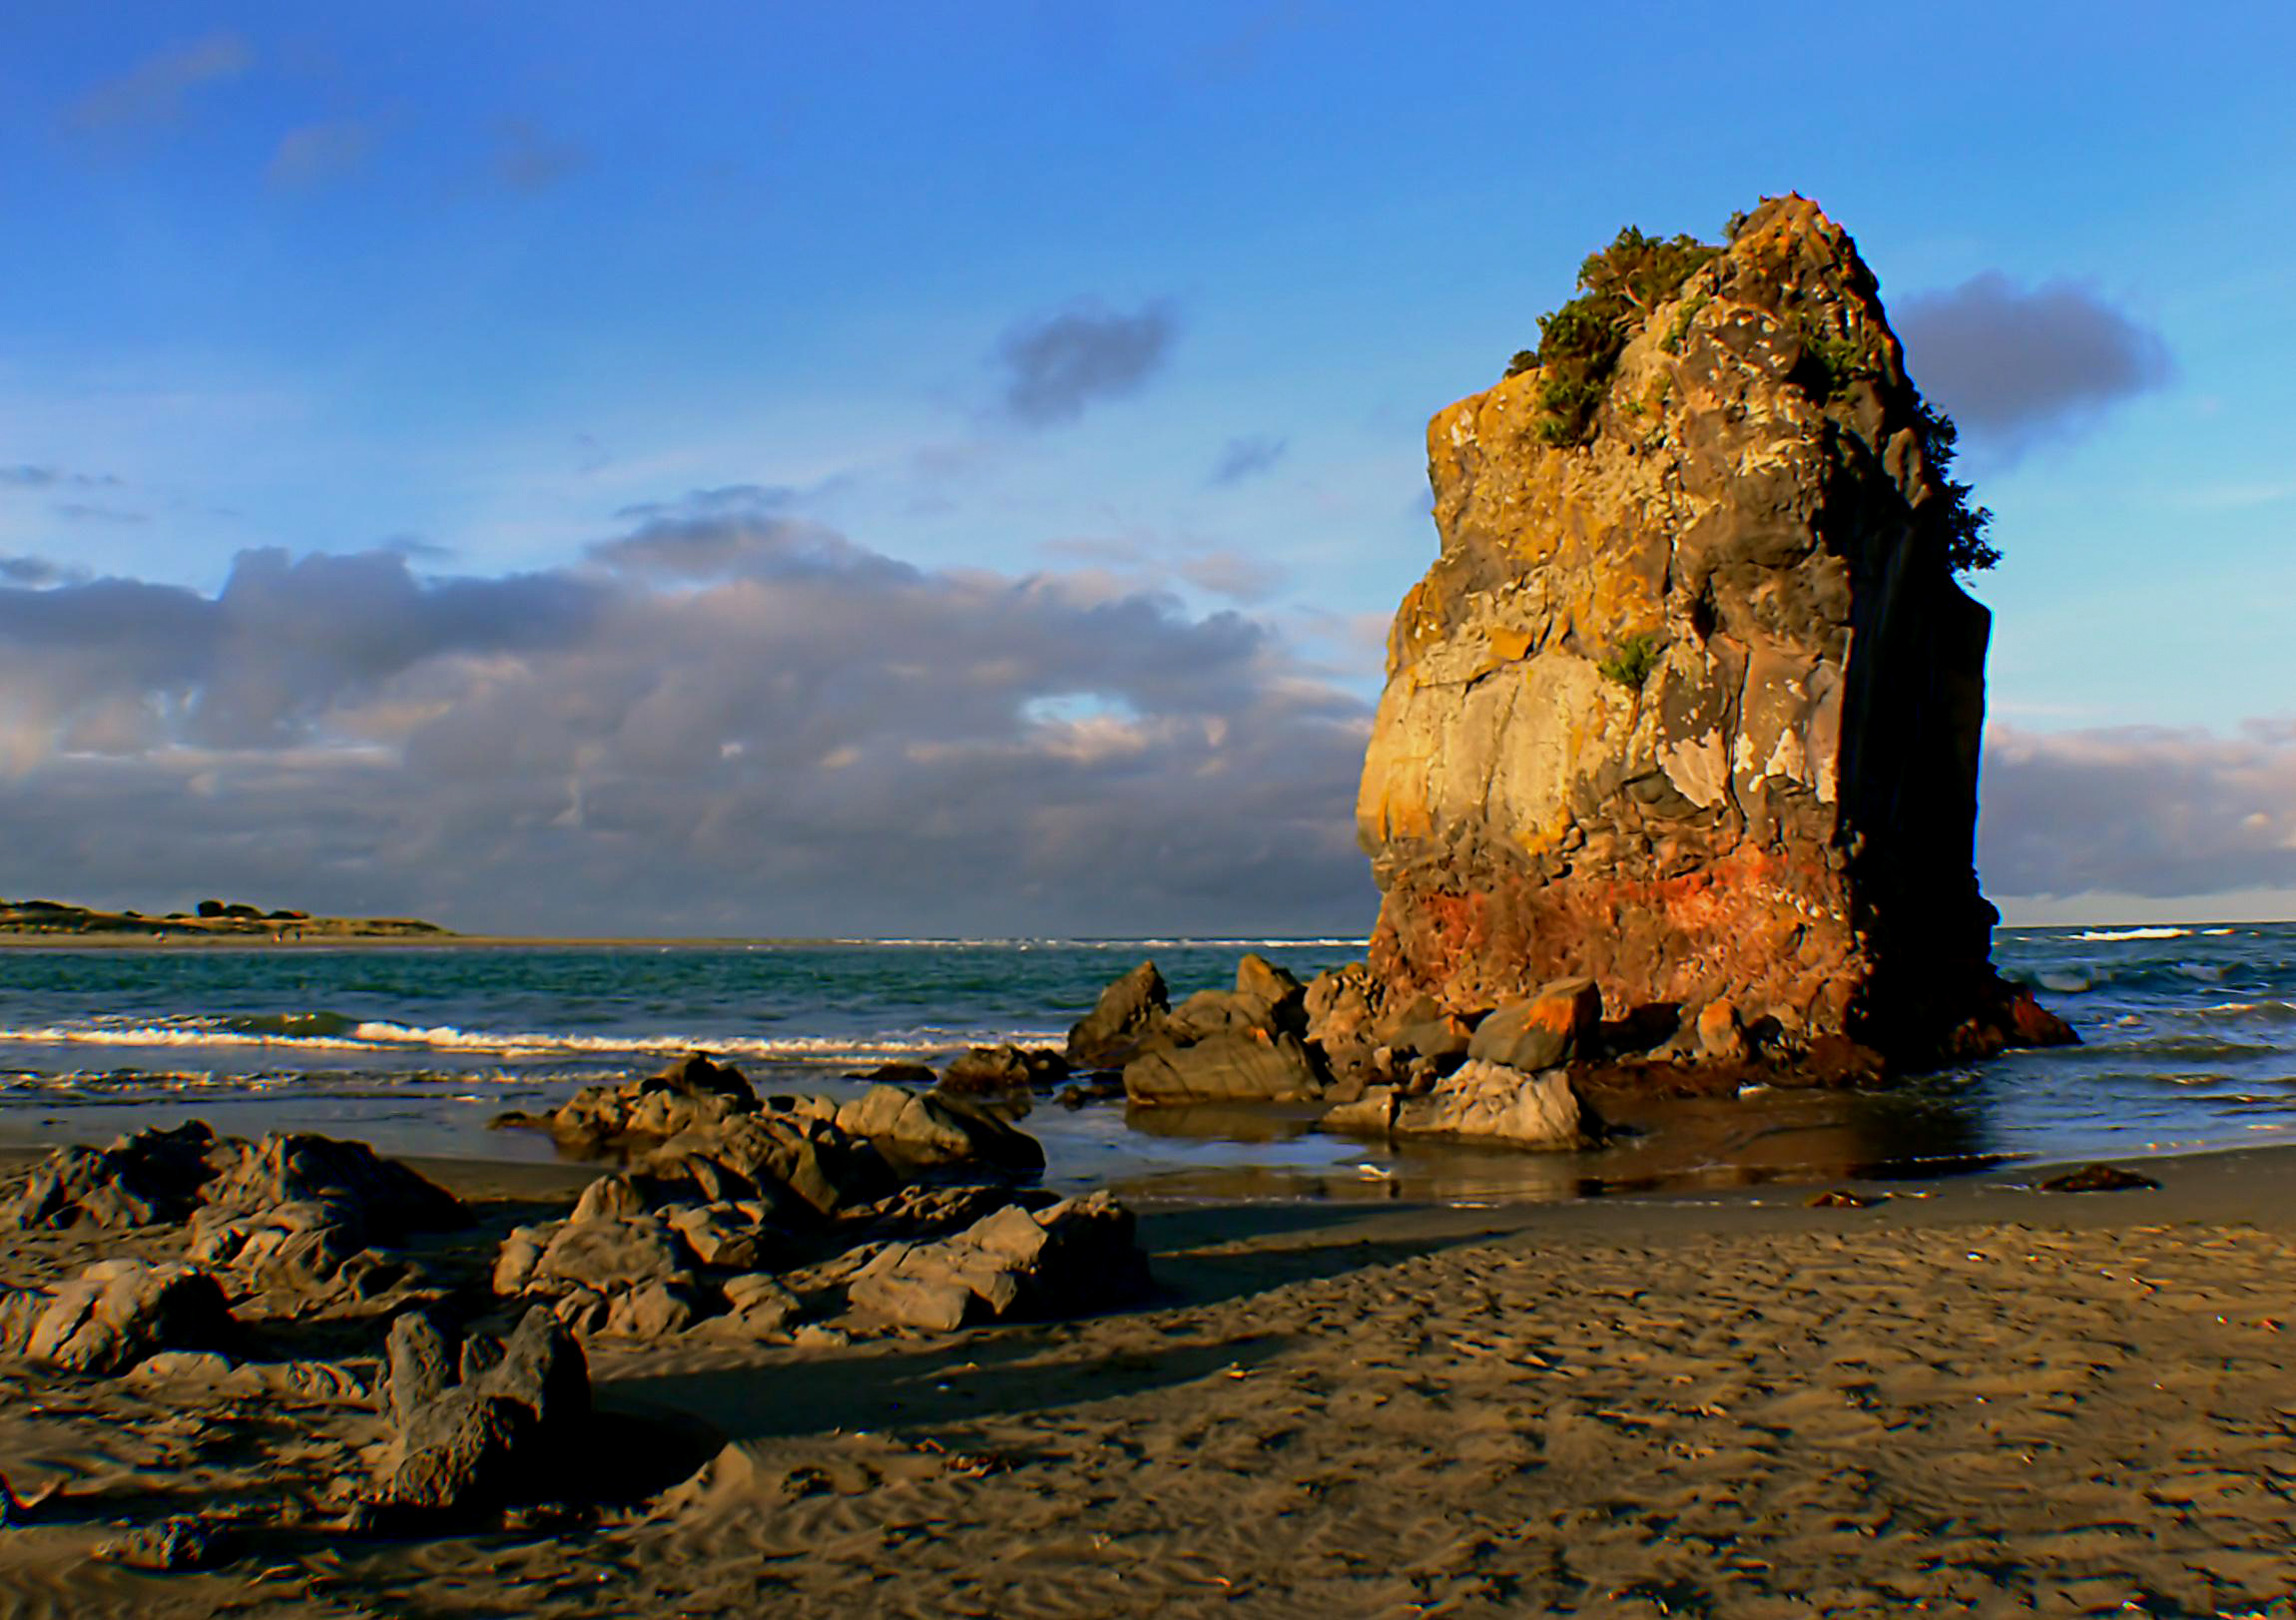
beach, landscape, sea, coast, sand, rock, ocean, horizon, cloud, architecture, sky, sunset, shore, wave, vacation, formation, cliff, dusk, evening, cove, reflection, bay, island, stack, terrain, material, body of water, sumnerbeach, streetsofmine, shagrock, sunsetatbeach, cape, islet